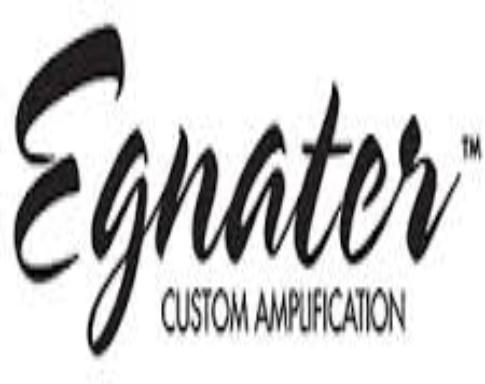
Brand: Egnater
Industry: Electronic